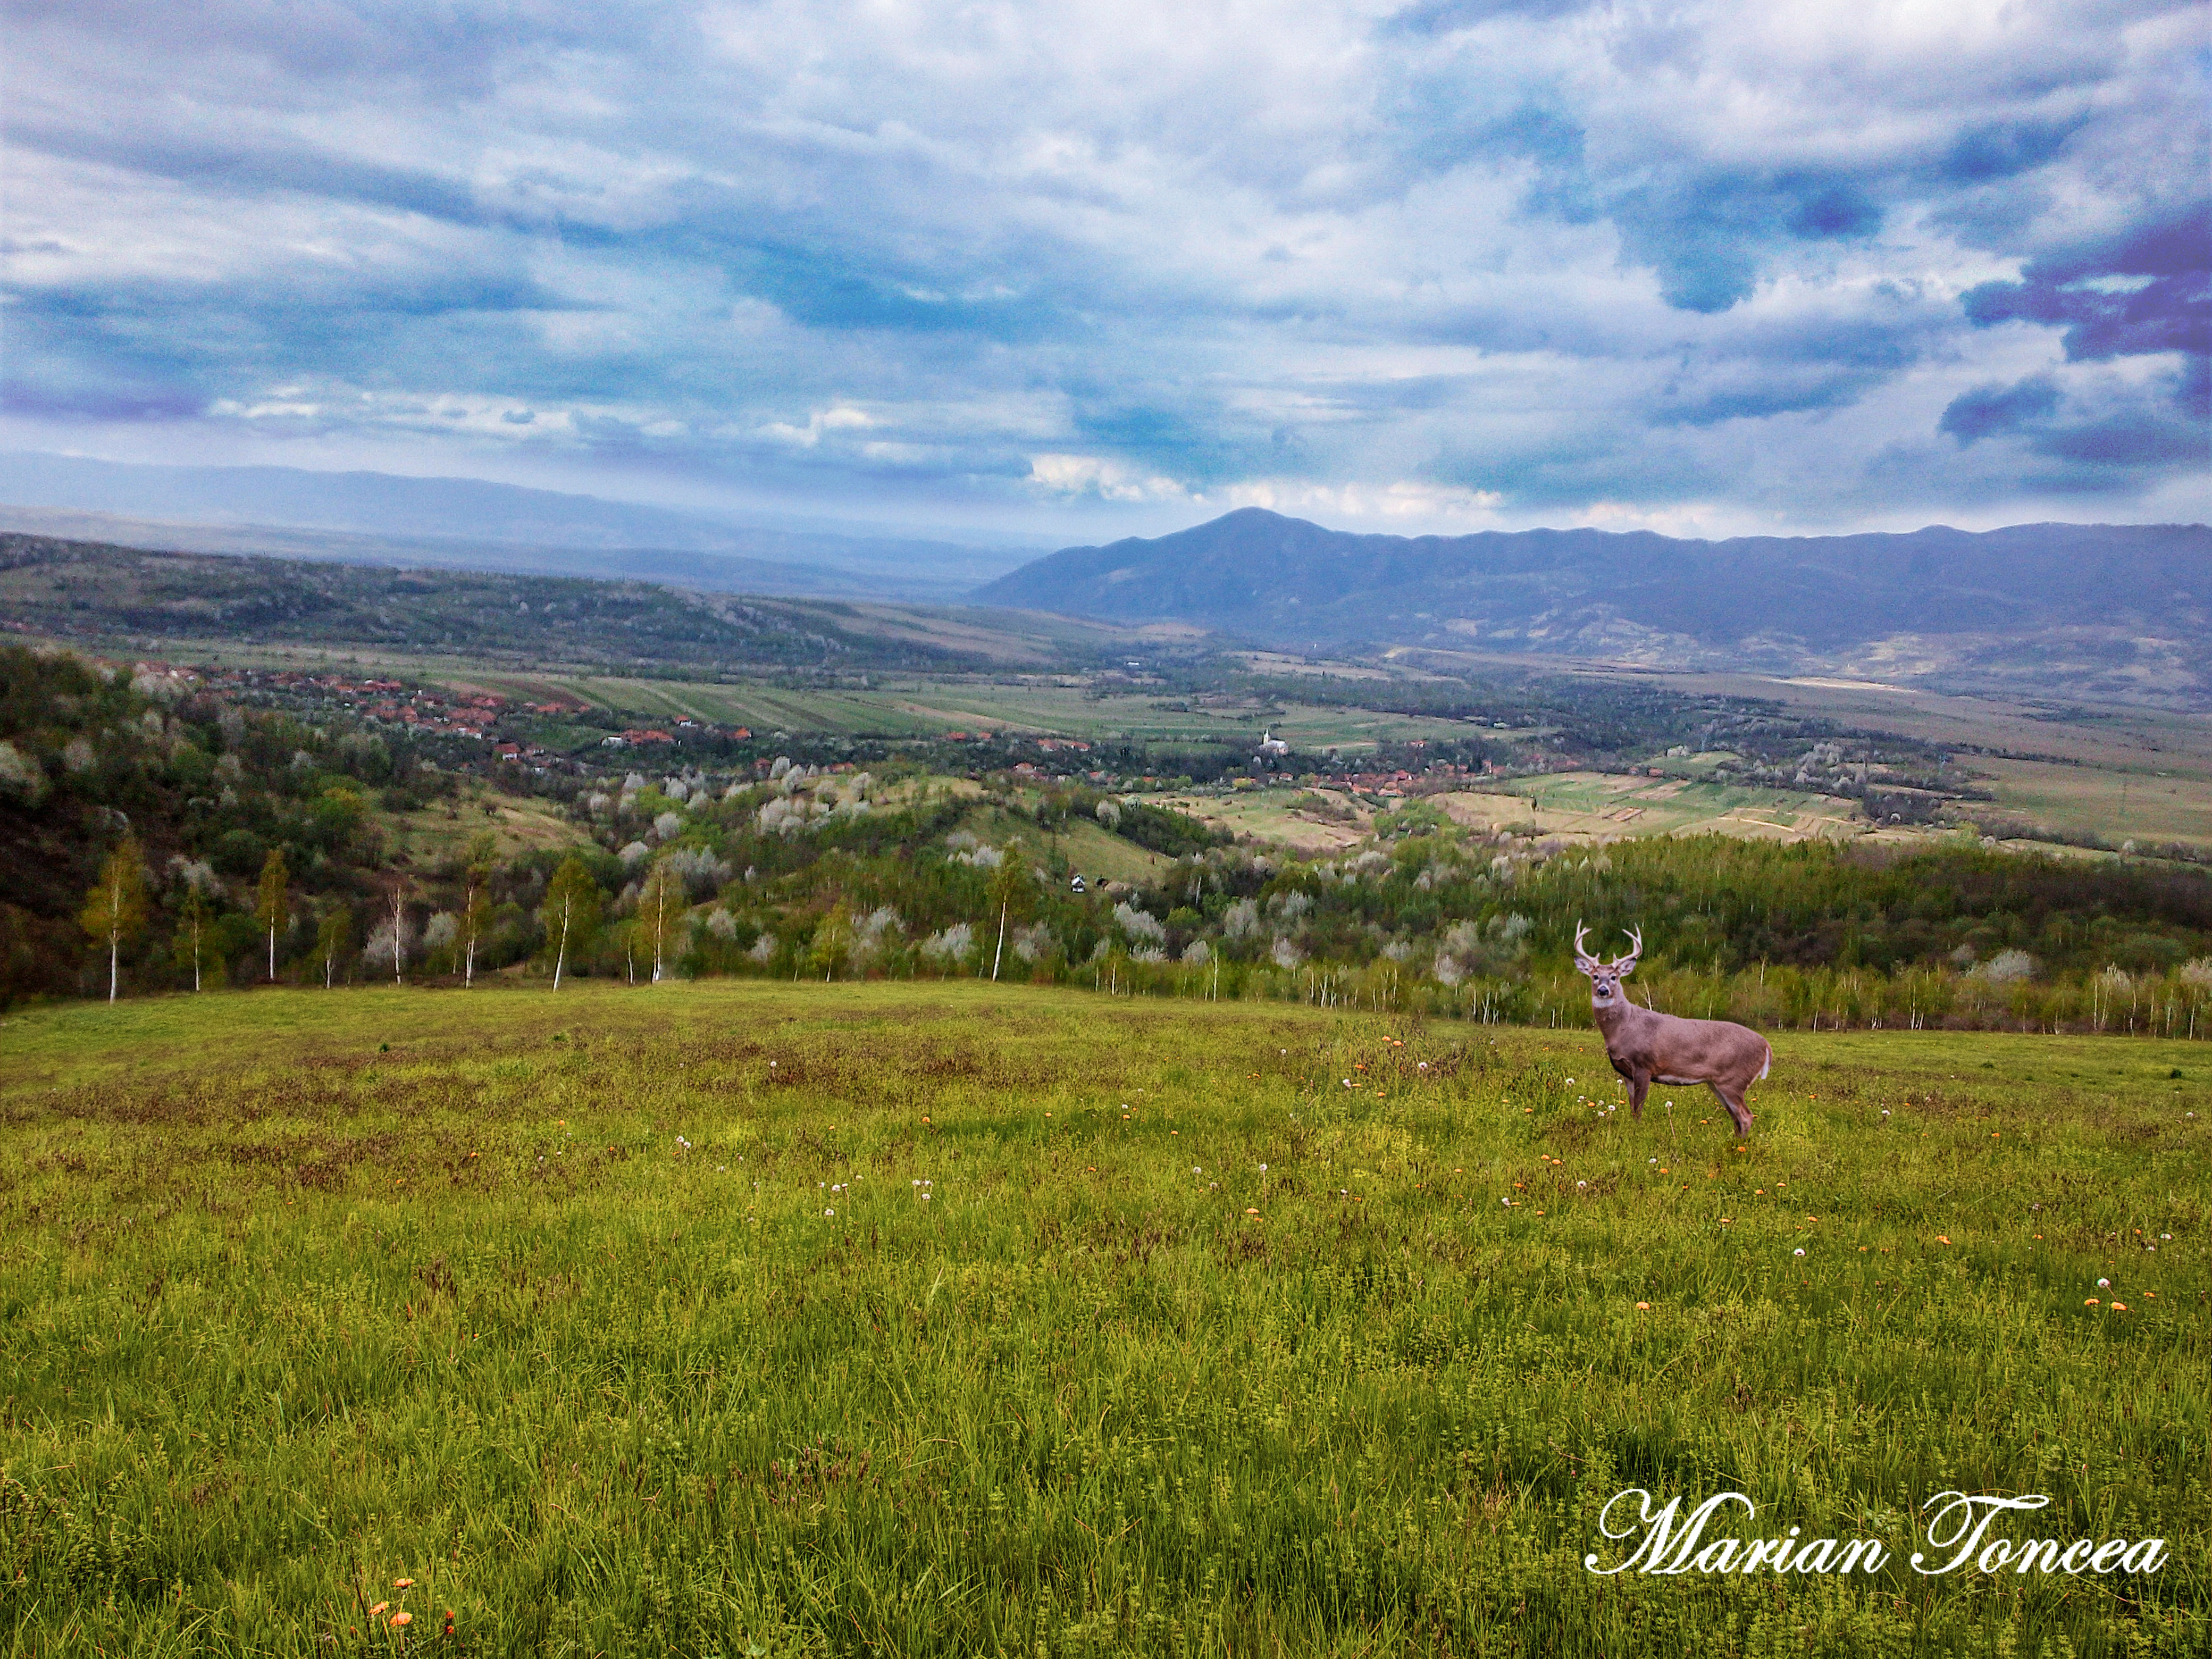
deer, rural landscape, grassland, sky, highland, pasture, hill, meadow, ecosystem, wilderness, cloud, field, plain, nature reserve, prairie, grass, rural area, mount scenery, landscape, fell, farm, tree, steppe, land lot, ecoregion, hill station, shrubland, plateau, mountain, ranch, plant community, national park, savanna, escarpment, village, meteorological phenomenon, valley, mountain range